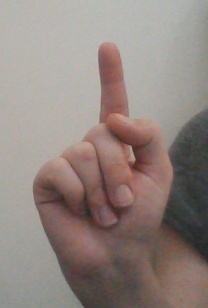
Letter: bb